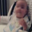
Label: baby